Lake island

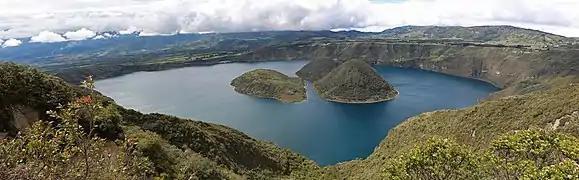
Caldera of Cuicocha in Ecuador

Lakes may sometimes form in the circular depressions of volcanic craters. These craters are typically circular or oval basins around the vent or vents from which magma erupts.